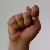
The image shows a hand gesture representing the letter 'T' in Indian Sign Language.